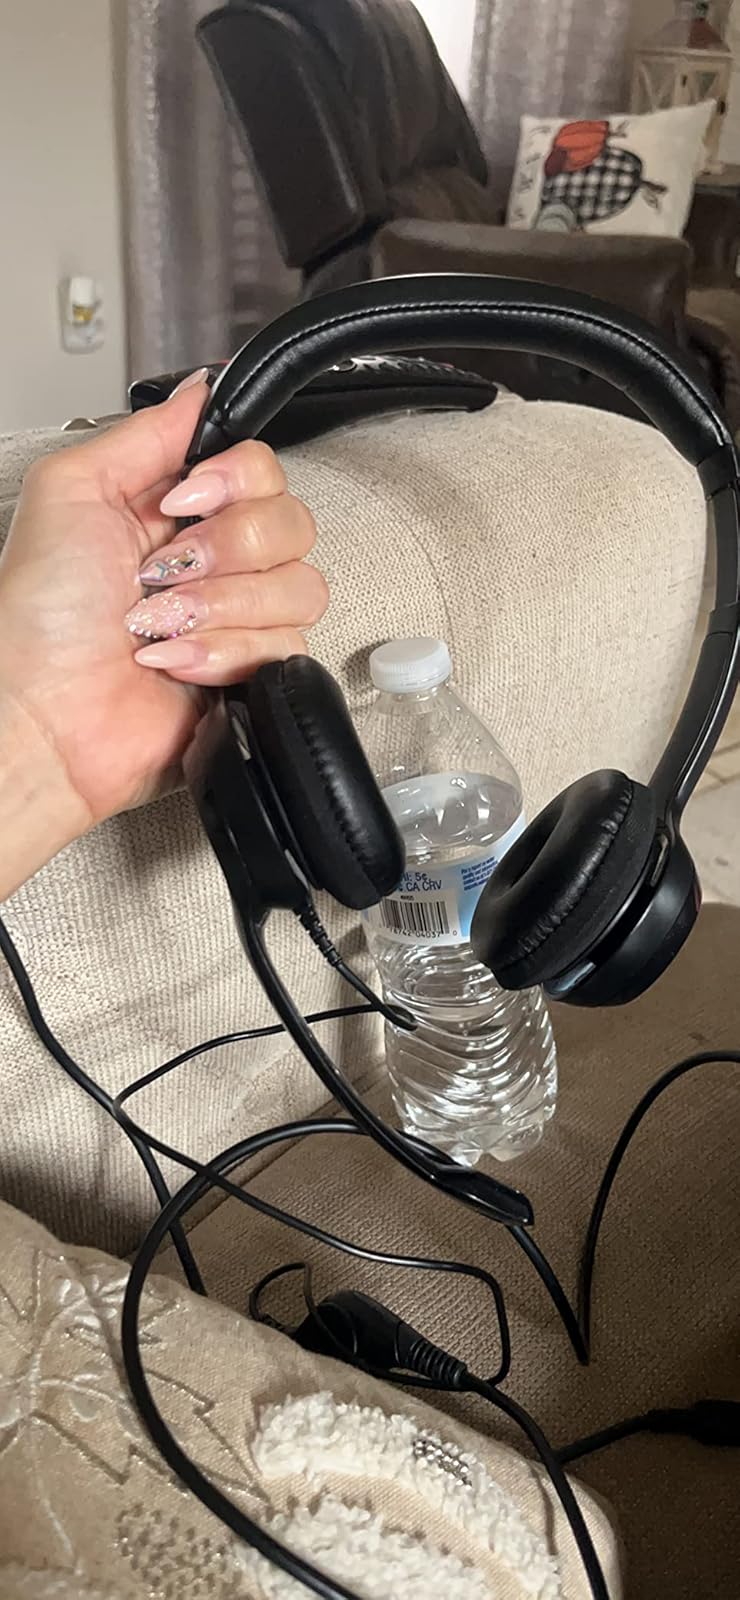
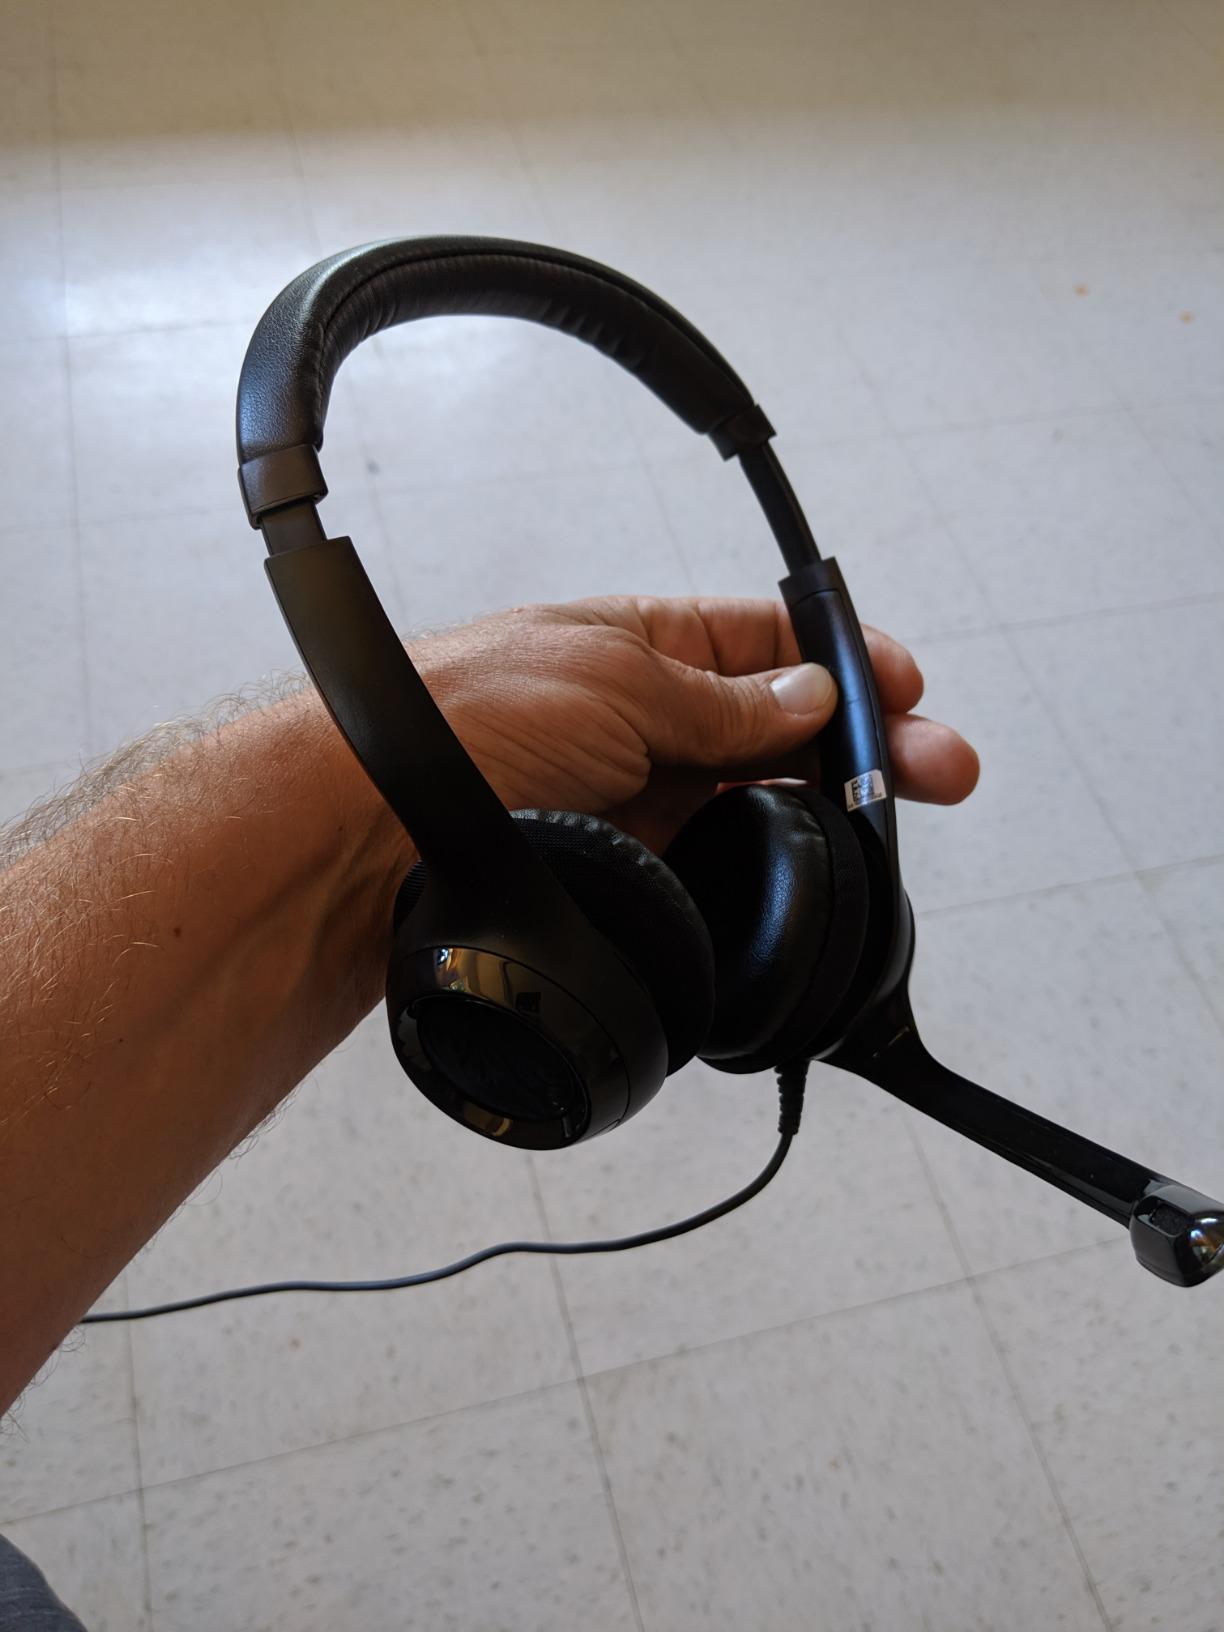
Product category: headphones
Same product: yes